William Boothby

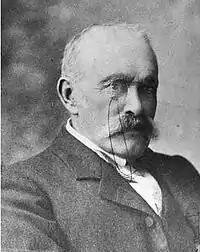
William Boothby

William Robinson Boothby (26 September 1829 – 12 July 1903) was Electoral Commissioner for South Australia, in charge of every parliamentary election from 1856 to 1903.